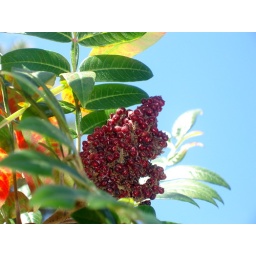
At Sunken Forest, Fire Island - 40 acres of wild plants and trees by the Atlantic Ocean